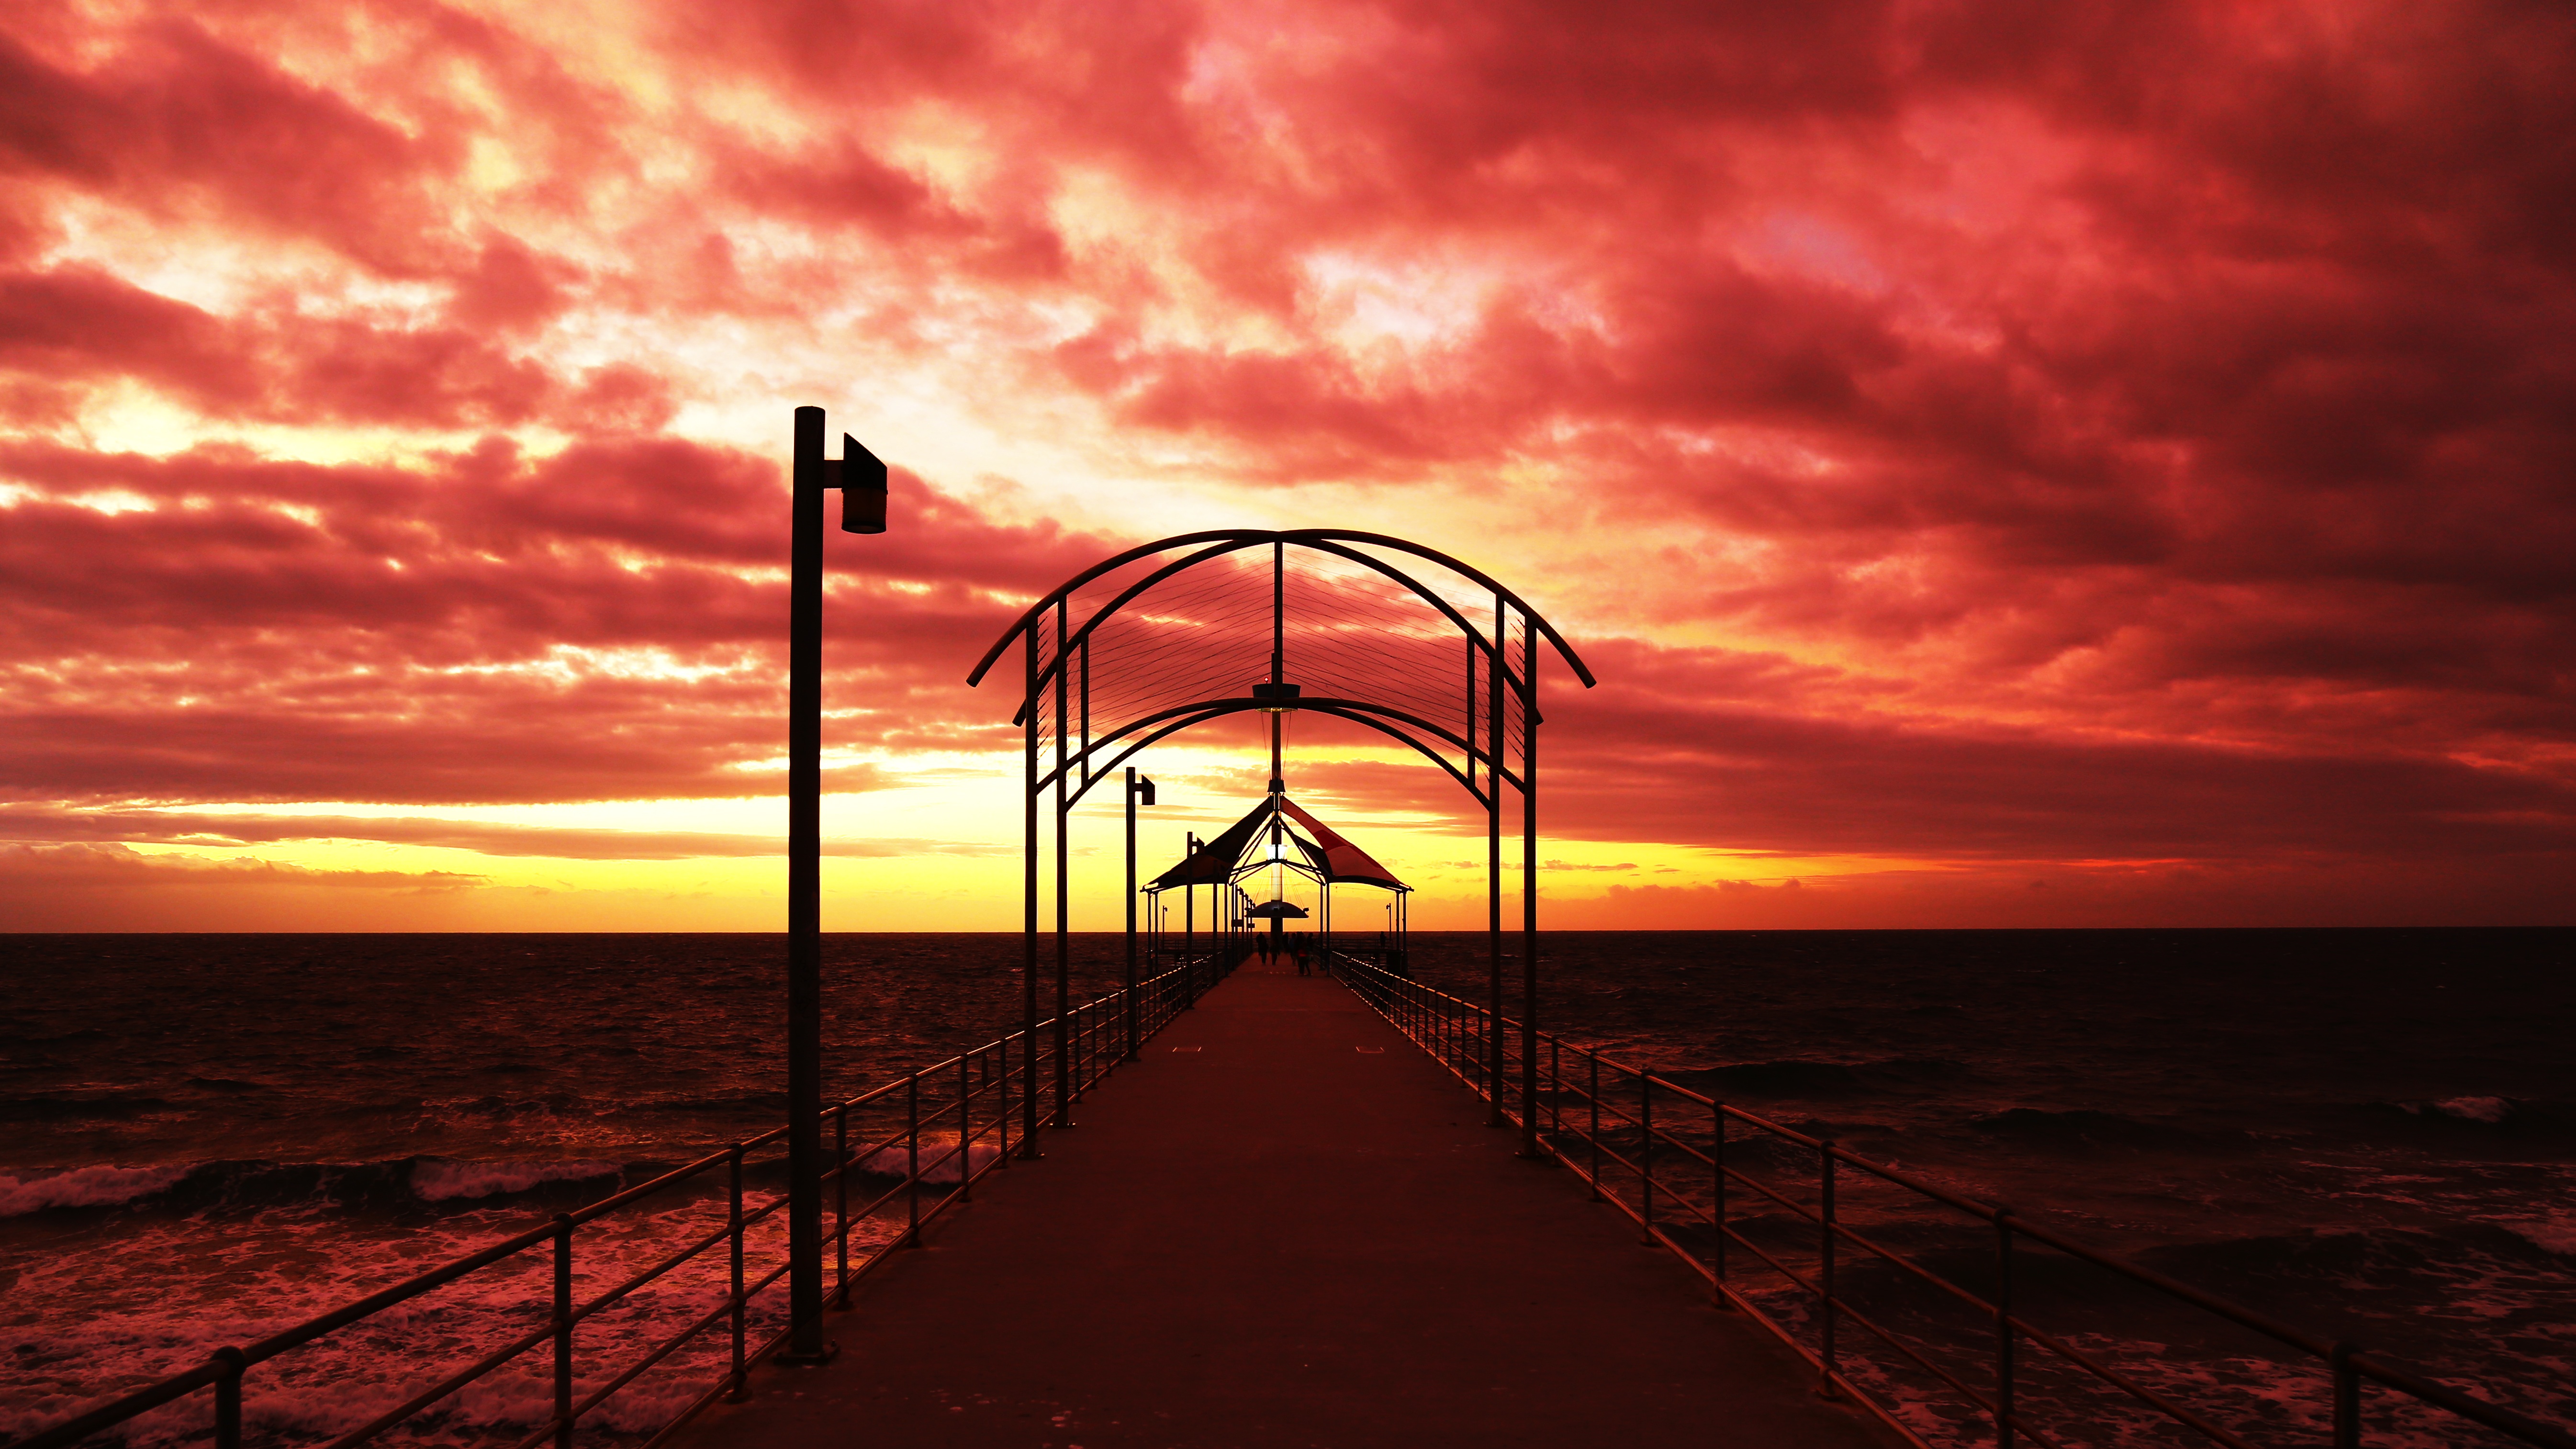
sea, coast, ocean, horizon, cloud, sky, sun, sunrise, sunset, sunlight, morning, dawn, dusk, evening, tower, afterglow